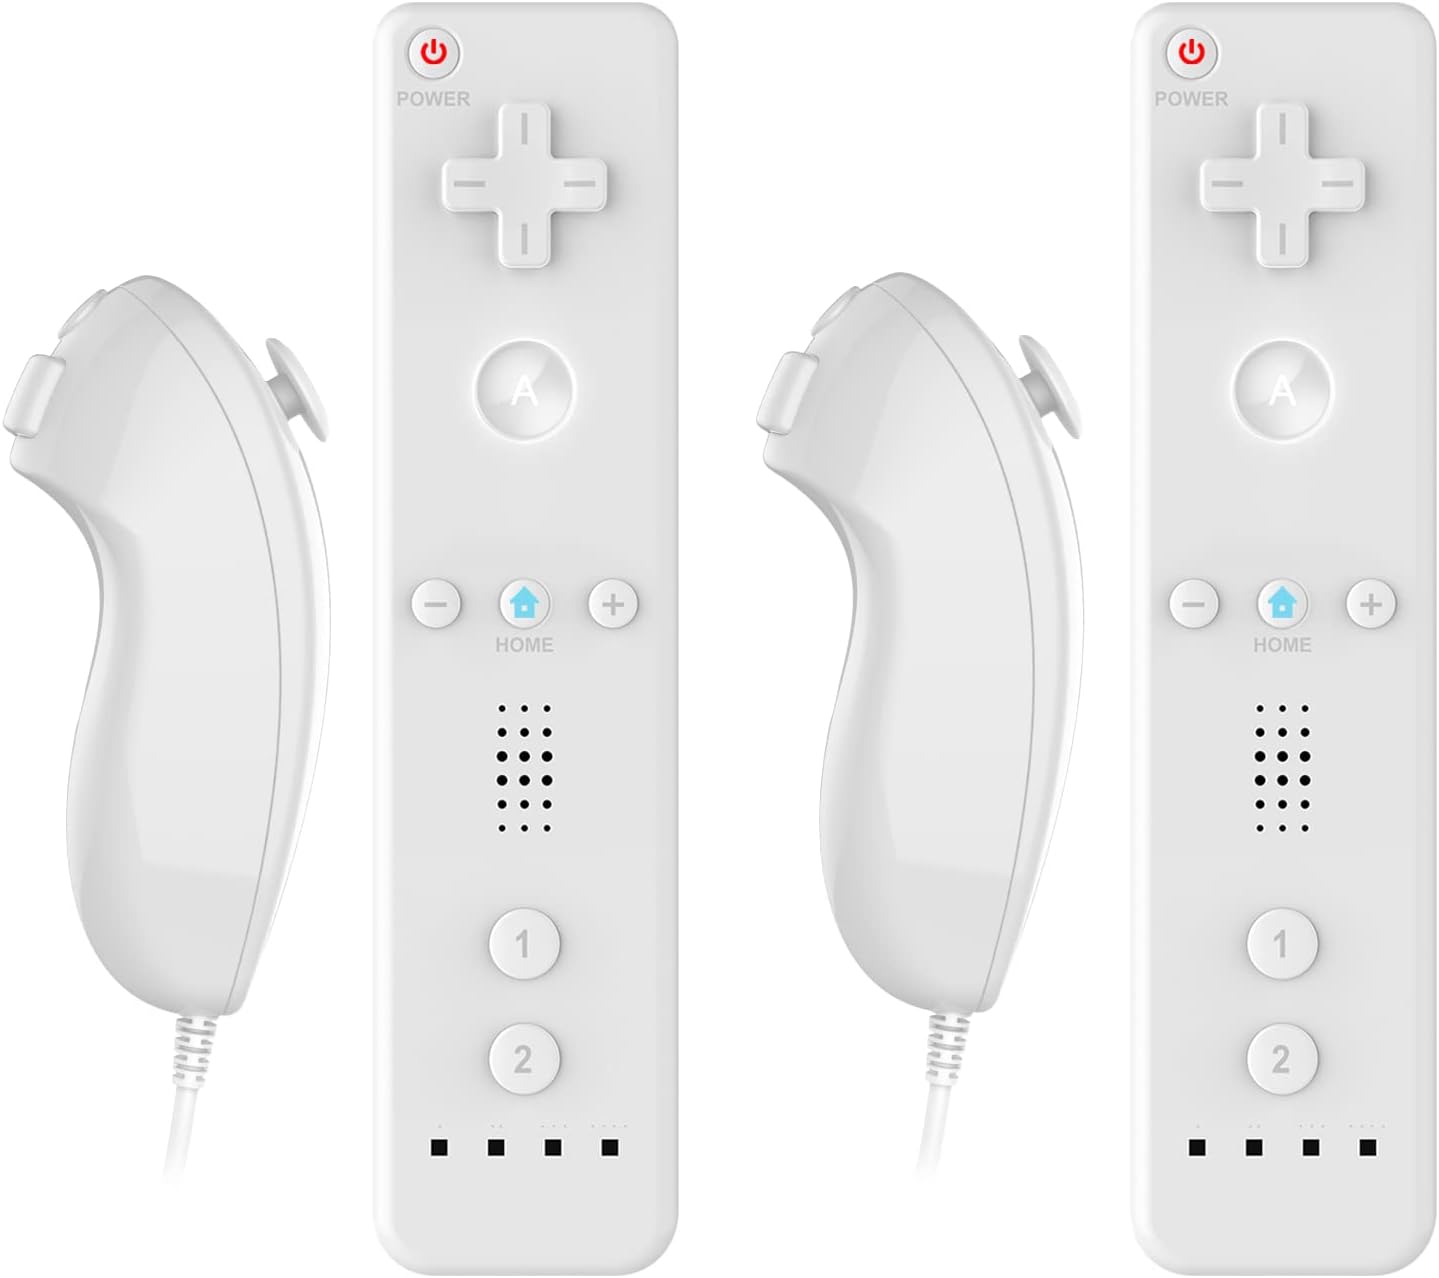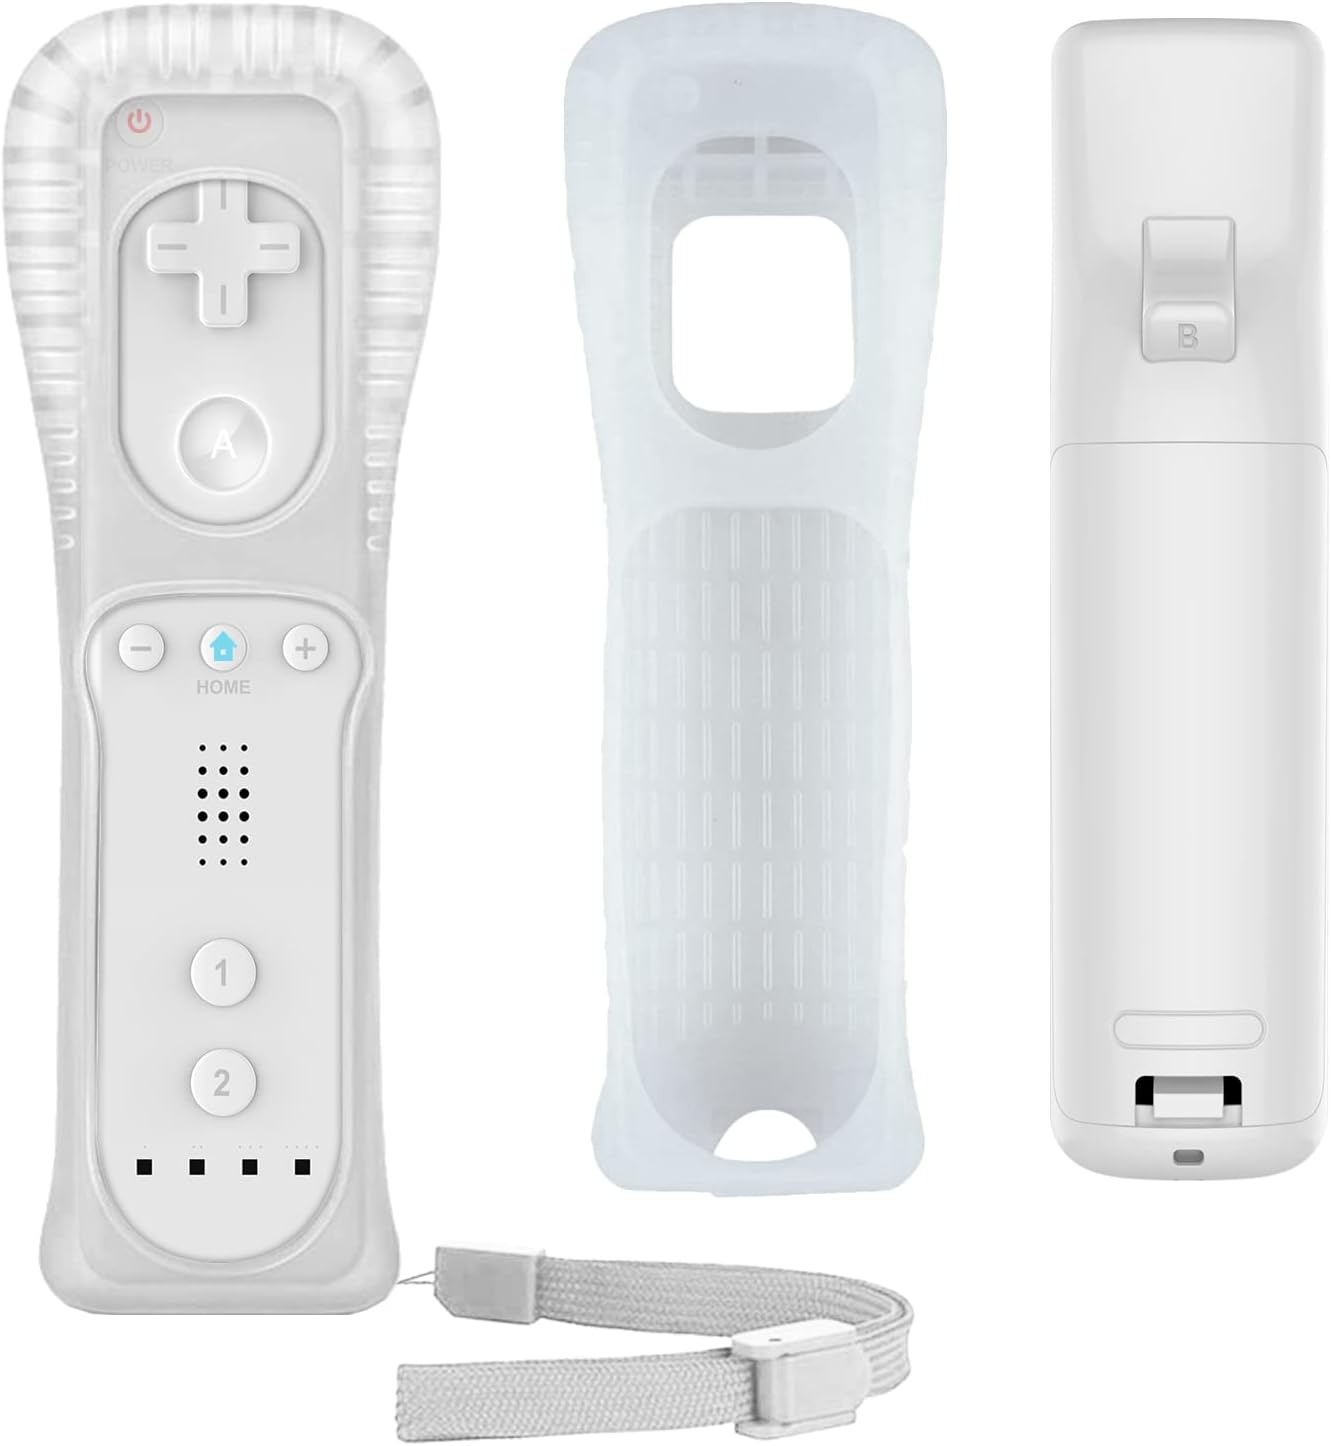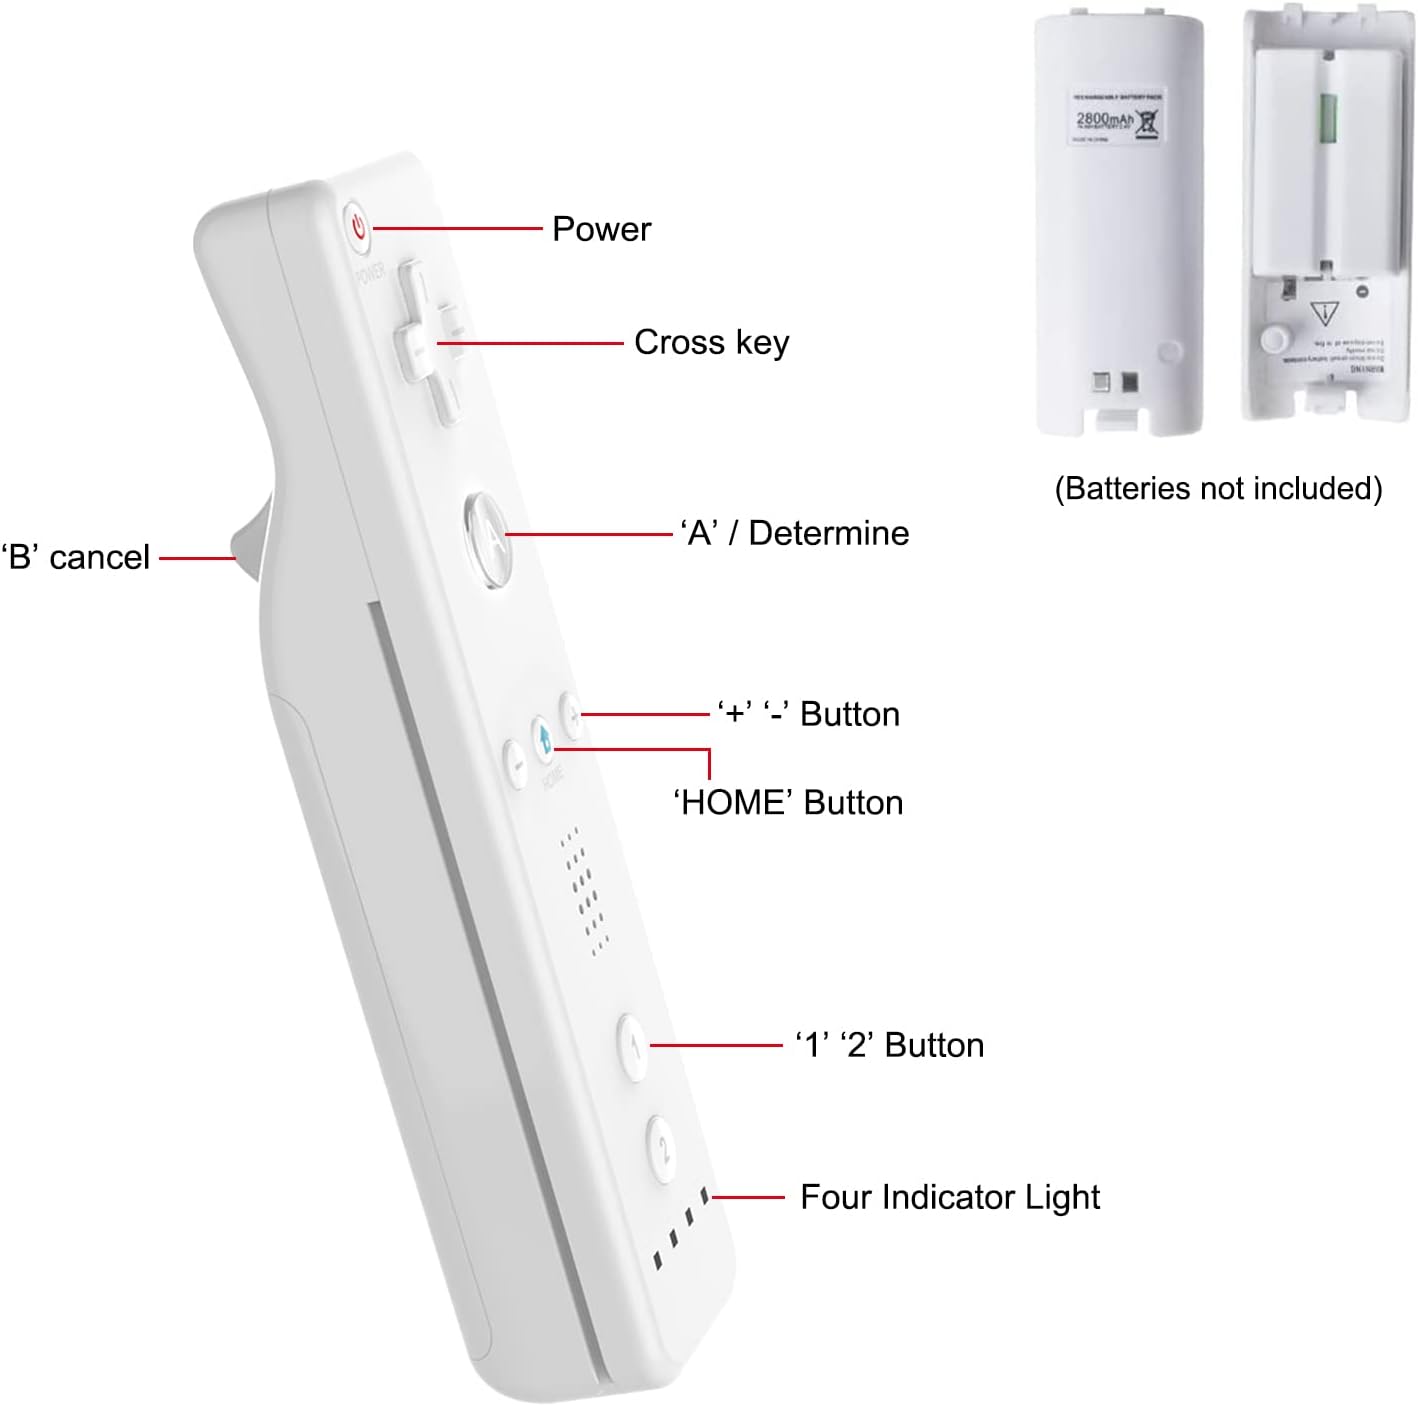
2 Pack Remote Controller Gesture Controller and Nunchuck Joystick Compatible for wii/wii u, Controller With Silicone Case and Wrist Strap - White
Category: Video Games
NOTE: THIS IS A  THIRD-PARTY PRODUCT, NOT MANUFACTURED BY OEM. Features: New with high quality. This version, 100% compatible with all US games, software, hardware, and everything else. It is absolutely guaranteed to work perfectly. Covered by our money-back guarantee. Equipped with high quality silicone case and durable wrist strap. Working Voltage:2.3-3.0V Sleep Current:400uA±100uA Wireless Connection Distance: About 8 meters Cable length of Wired Nunchunk: 100cm Size of Remote Controller: 15*4*3cm Powered by 2 AAbattery.(NOT Included) . Size: 14*3*6.3cm Weight:150g Package  Included: 2 x Wii Remote 2 x Nunchuck controller 2 x Wrist Strap 2 x Silicone Case
Features: 2 Pack Remote Controller Gesture Controller and Nunchuck Joystick, 【High compatibility】: The remote and nunchuck can be well used on wii and wii u,both of the wii remote and wii nunchuck can be separately applied to original wii nunchuck and wii remote. | Silicone case with it, the silicone skin protects the remote against everyday dust, scratches and possible drops, giving you more security. Convenient to carry with hand strap | Accessible to people of all ages and all abilities. Powered by 2 AA batteries (not included). Brand new with highest quality, 100% extremely strict test for all of our products before sold, bringing you with a relaxed game time. | The third-party set of game controller and nunchuck are with excellent sensitivity and accuracy, compatible with the wii, wii u console. It is a game controller with excellent sensitivity and accuracy. | 1 YEAR WARRANTY: We offers 12 months Warranty and 30 days free exchange for all the products which are built with the highest quality standards and we provide 100% service to you.